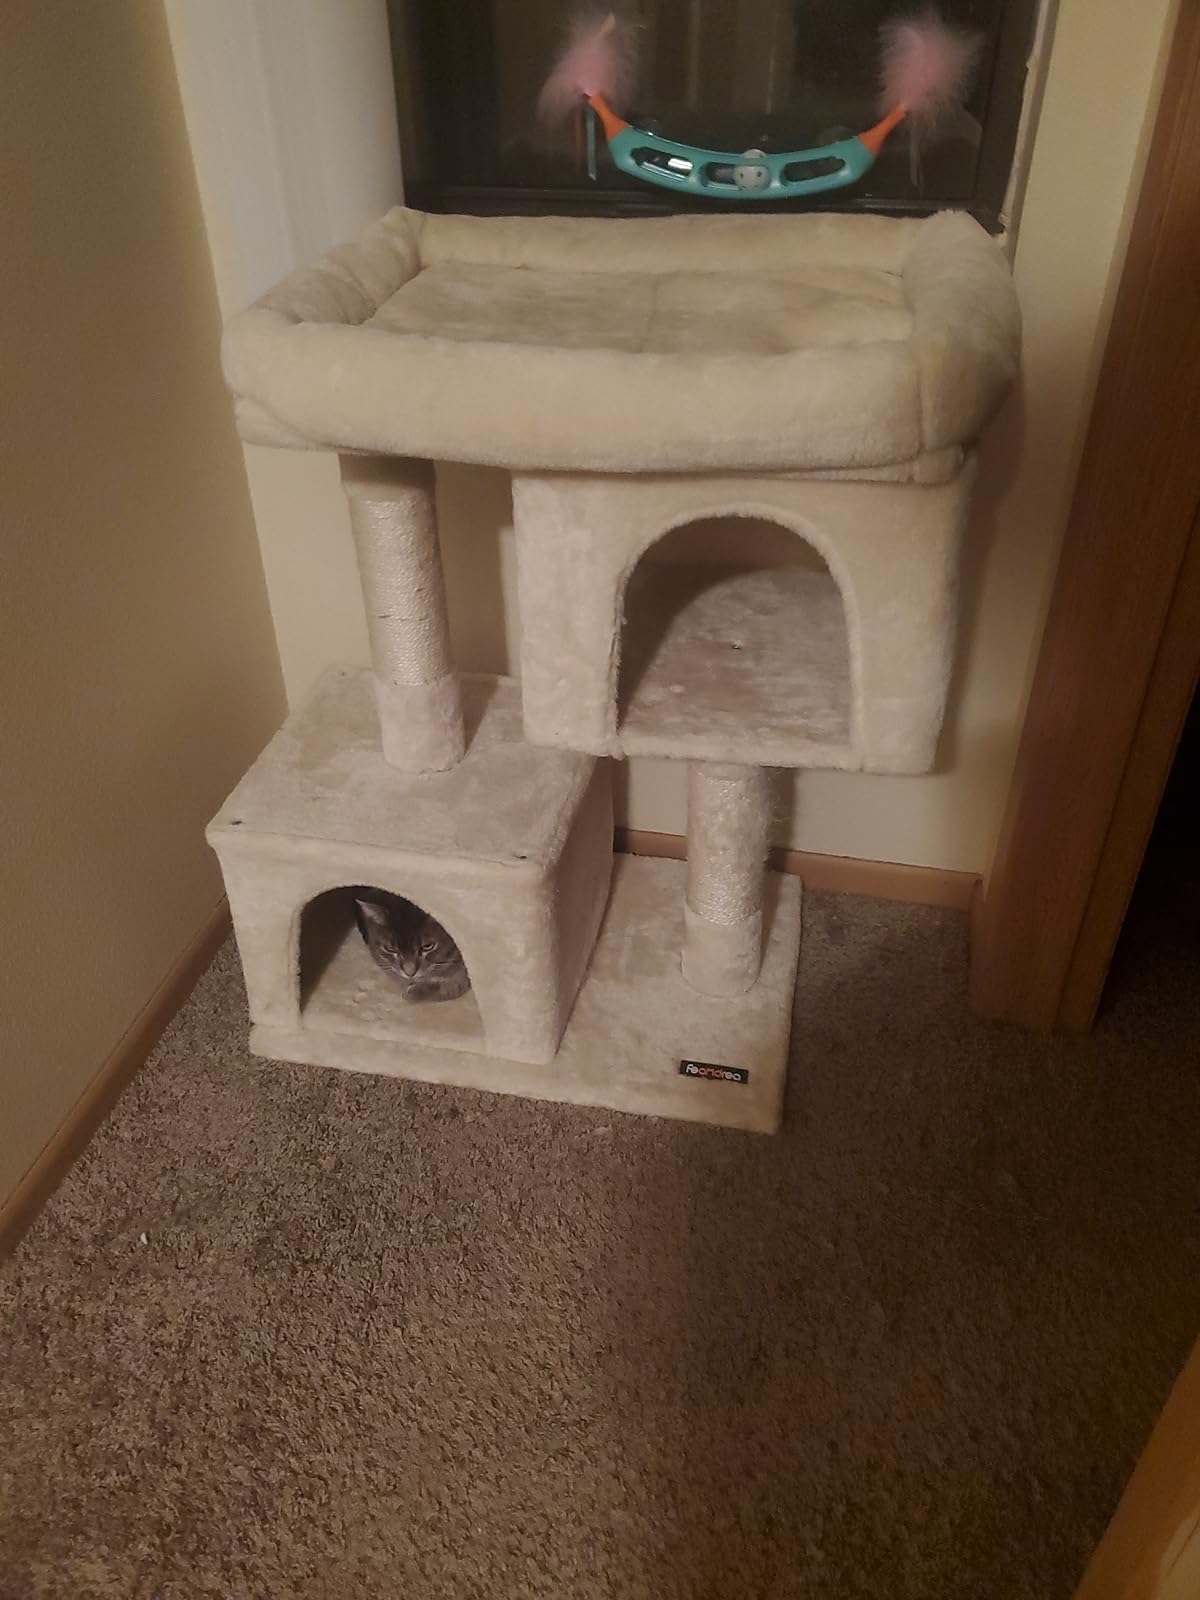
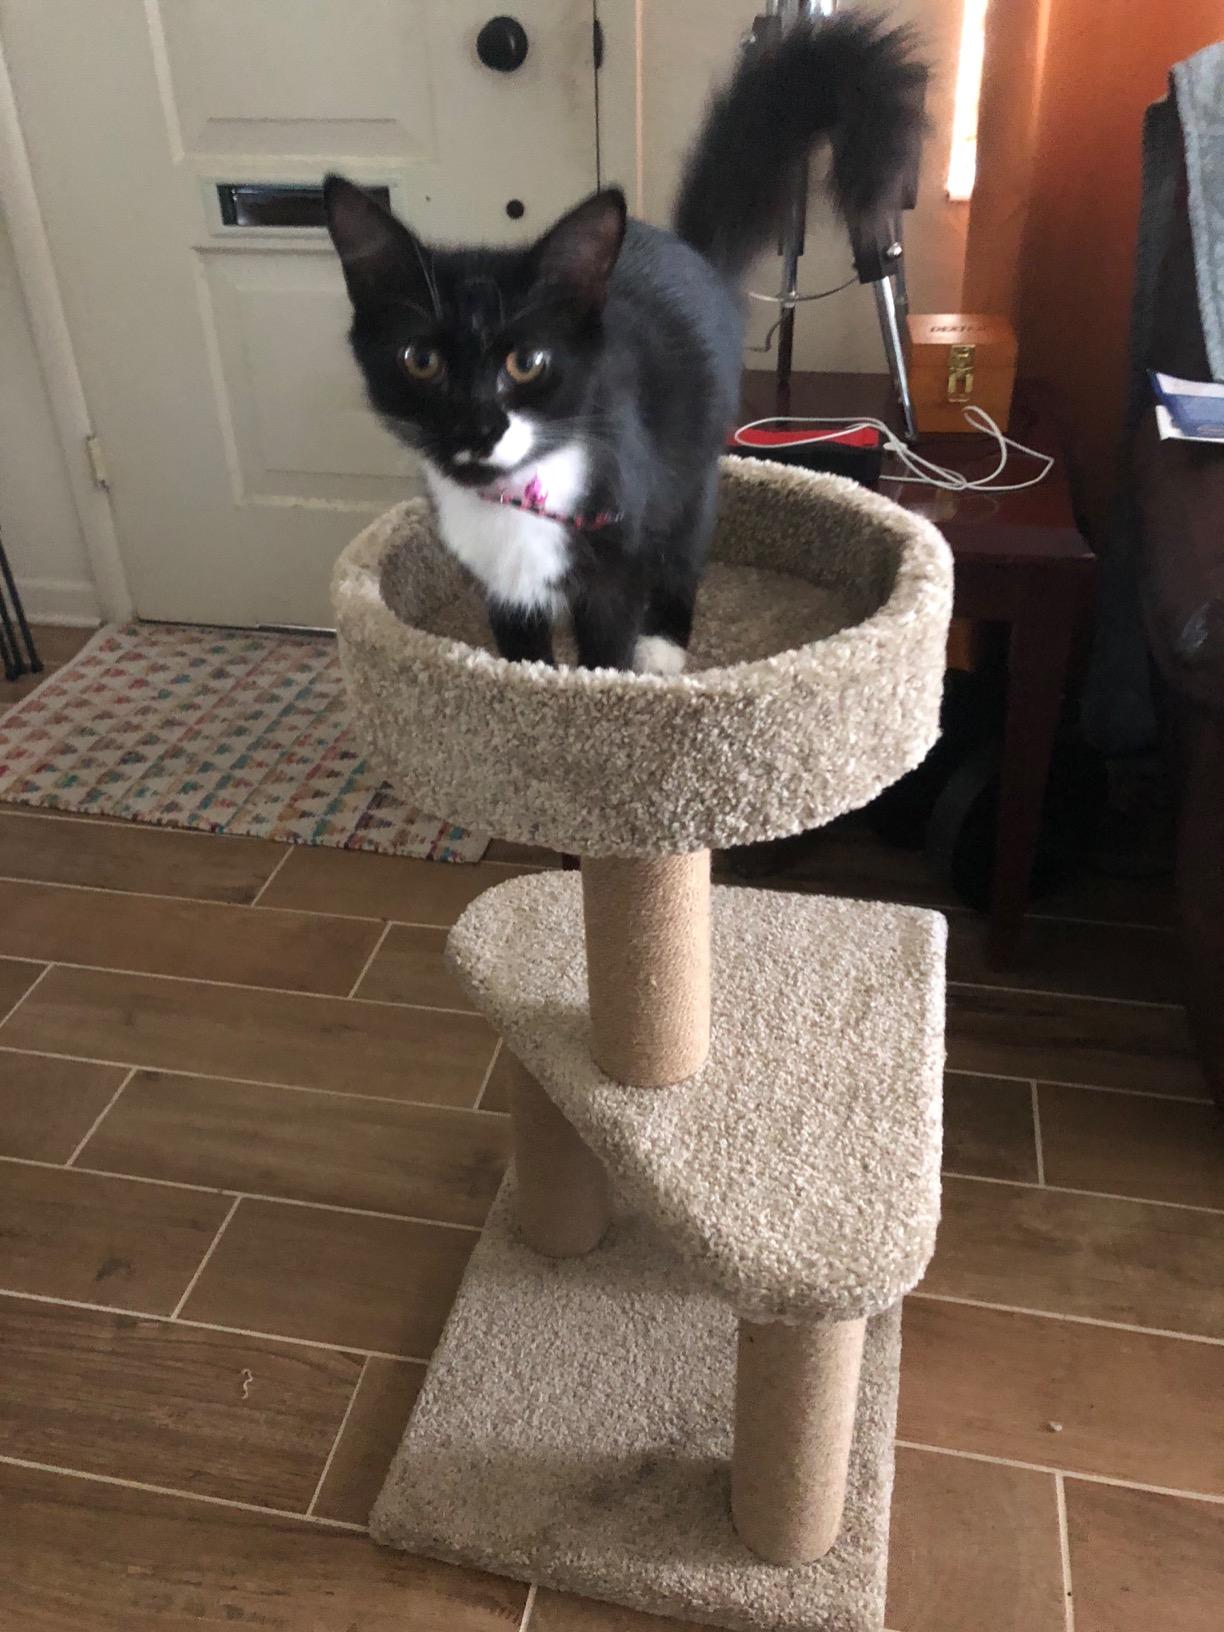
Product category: items_cat tree
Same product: no